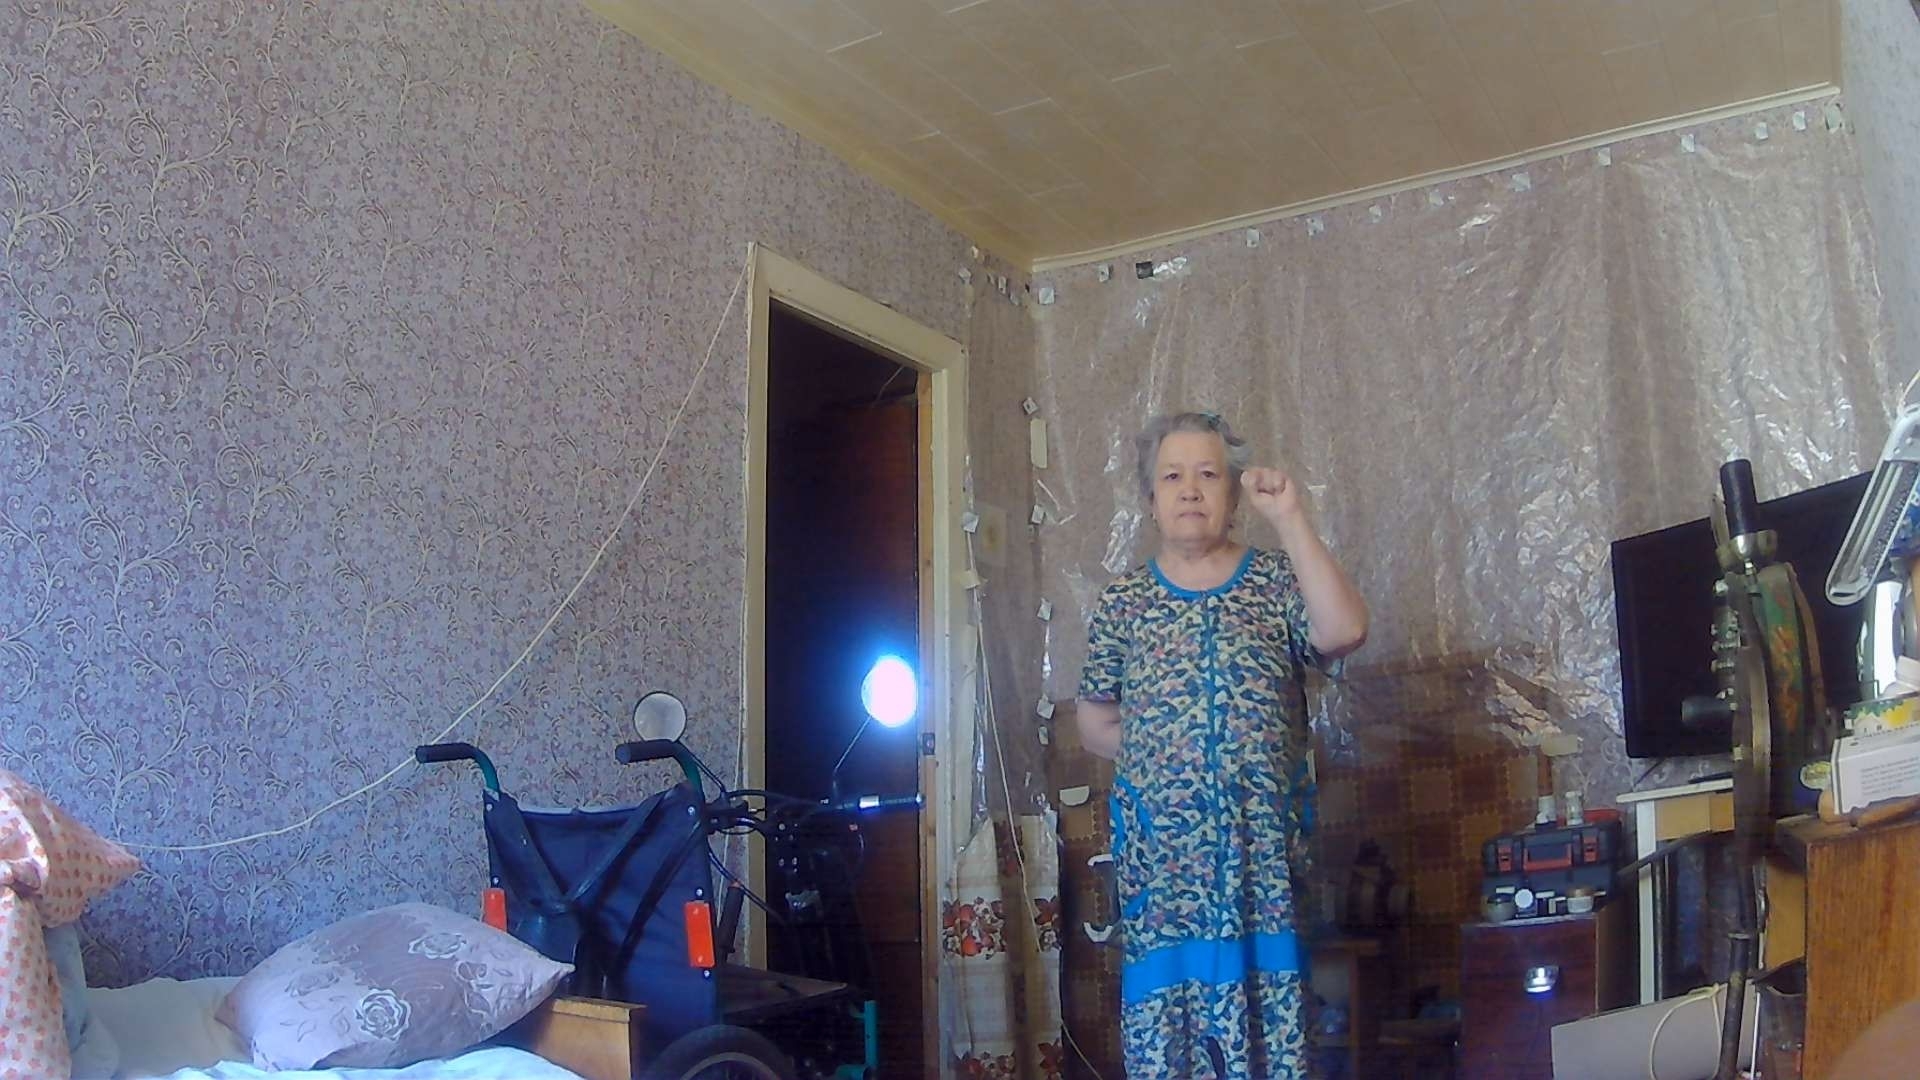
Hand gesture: fist